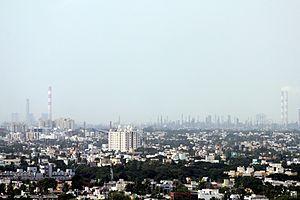
Le district de Tiruvallur ou district de Thiruvallur est un district de l'état du Tamil Nadu, dans le sud de l'Inde.